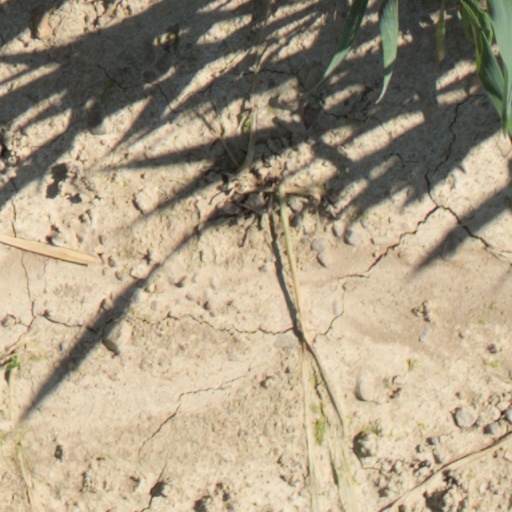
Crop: wheat